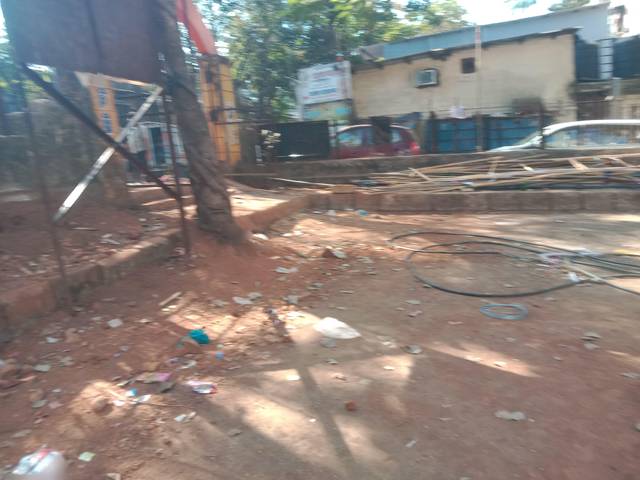
Region: India
Coordinates: 19.093, 72.902